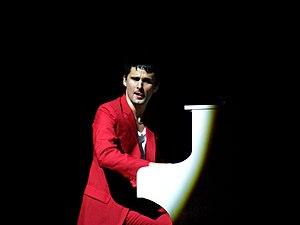
Matthew James Bellamy, né le 9 juin 1978 à Cambridge, au Royaume-Uni, est le chanteur principal, auteur, compositeur, guitariste et pianiste du groupe de rock alternatif britannique Muse. Sa voix de ténor, qui couvre 3,5 octaves, et ses capacités au piano et à la guitare contribuent à faire de lui le leader du groupe. Il est également le bassiste du supergroupe The Jaded Hearts Club depuis 2018 et chanteur-compositeur sous le nom de Matt Bellamy depuis 2019.